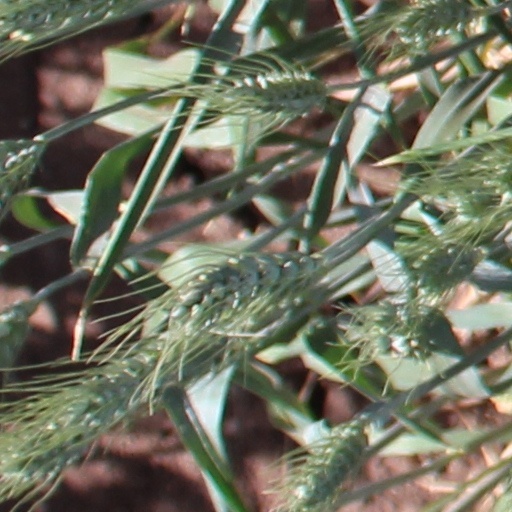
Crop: wheat